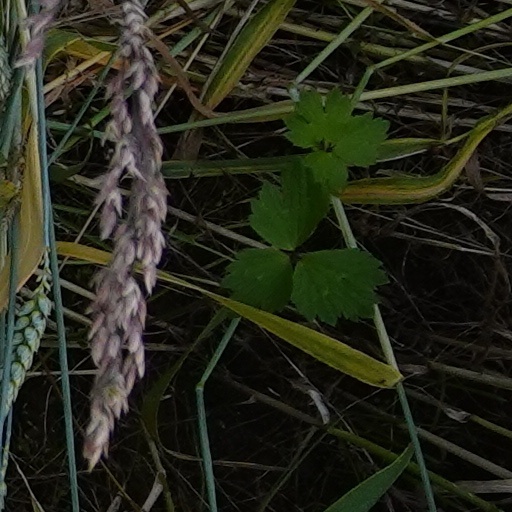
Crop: wheat